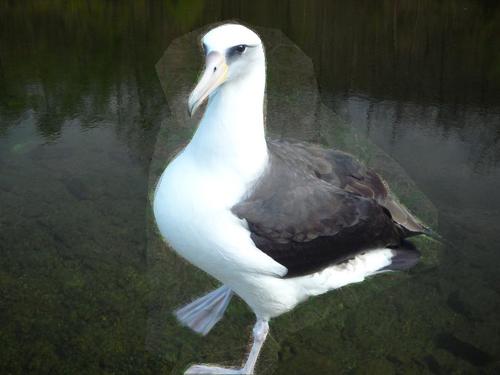
Bird species: Laysan_Albatross
Bird type: waterbird
Background: water